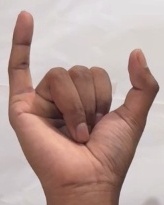
ASL sign: Y